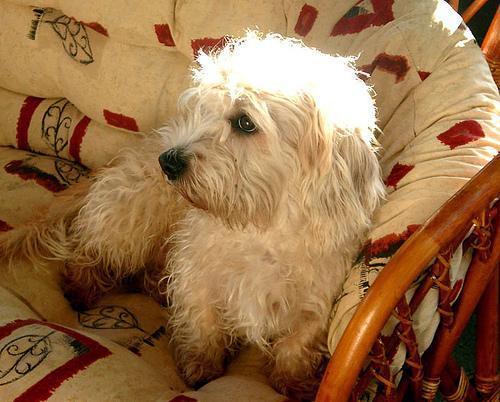
Dandie_Dinmont